Groß Flottbek

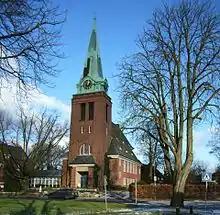
Flottbek church, built in 1912

Groß Flottbek, ("Great Flottbek") is a quarter of Hamburg, Germany, in the borough of Altona. It is located in the center of the borough north of the Othmarschen quarter. Near Groß Flottbek, the neighbourhood of Klein Flottbek, which is not an official quarter, can be found. Around 11.000 people live in Groß Flottbek on 2.4 sq km.